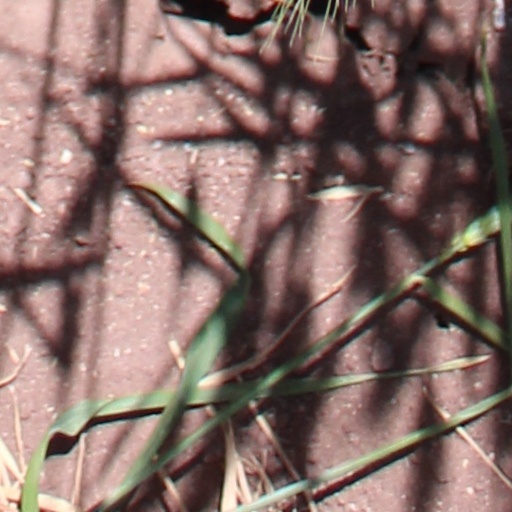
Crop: wheat